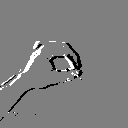
ASL letter: o